Rattanakosin Kingdom (1782–1932)

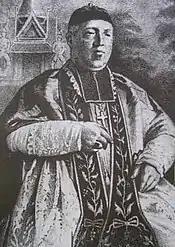
Jean-Baptist Pallegoix was the apostolic vicar of Eastern Siam from 1841 to 1862. He was known for his works "Description du Royaume Thai" and "Dictionarium linguae" and also for his close companionship with King Mongkut.

After the French had acquired Cochinchina in 1862, they took over Vietnam's position in competing against Siam and were proved to be expansionist colonial power. Earlier in 1860, King Ang Duong of Cambodia had died, resulting in civil war between Norodom and his brother Si Votha. Pierre-Paul de La Grandière the governor of French Cochinchina sailed to Oudong in 1863, persuading Norodom to sign a treaty to make Cambodia a French protectorate without Siam's acknowledgement. Gabriel Aubaret assumed consular position in Bangkok in 1864. The French urged Siam to release Cambodian royal regalia for Norodom. Siam sent Phraya Montri Suriyawong (Chum Bunnag), accompanied by French Consul Aubaret, to bring Cambodian regalia to Oudong in June 1864, where French admiral Desmoulins placed Cambodian crown onto Norodom, signifying French authority over Cambodia. However, Chaophraya Si Suriyawong the "Kralahom" had earlier secretly had Norodom sign another opposing treaty that recognized Siamese suzerainty over Cambodia, which was published in "The Straits Times" in August 1864. Aubaret was embarrassed at the existence of such opposing treaty. The French sought to annul Cambodian-Siamese treaty and Aubaret brought gunboat "Mitraille" to Bangkok in 1864. Compromise agreement draft between Siam and France was brought by Aubaret to Paris to be ratified in 1865. However, ratification was delayed at Paris due to prospect that France would have to accept Siamese claims over 'Siamese Laos' – France's future colonial ambitions. Siam sent another mission to Paris, led by Phraya Surawong Waiyawat (Won Bunnag), in 1865 to settle Cambodian issue disputes and to attend "Exposition Universelle". The treaty was finally ratified in July 1867. Earlier Cambodian-Siamese treaty was annulled as Siam officially ceded Cambodia to France but retained northwestern Cambodia including Battambang and Siemreap. The treaty also allowed the French to navigate the Mekong in Siamese territories, leading to French Mekong expedition of 1866–1868. Siam then made joint preliminary border demarcations with French Cambodia in 1868 with border markers put at Chikraeng on northern side of Tonle Sap and at Moung Ruessei on the southern side, with Northwestern Cambodia remaining under Siamese rule.